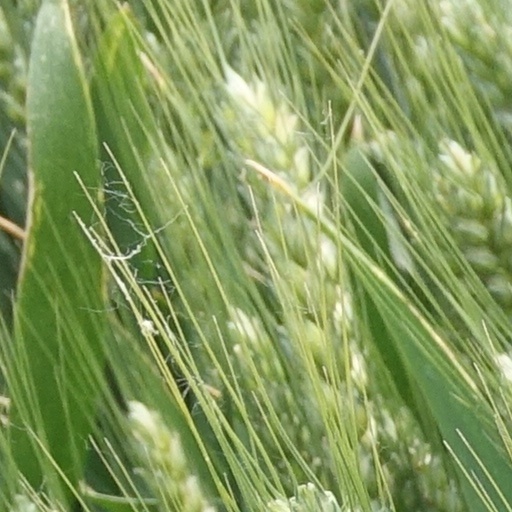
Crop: wheat